Term Limits (novel)

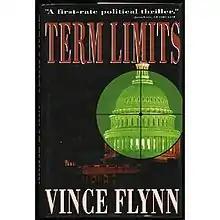
1997 First Edition Cover by Cloak & Dagger Press

Term Limits, published in 1997, is the first political thriller novel by Vince Flynn.